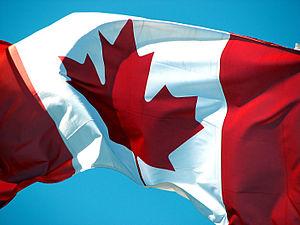
Les fêtes et jours fériés au Canada sont déterminés au niveau national, provincial et territorial.